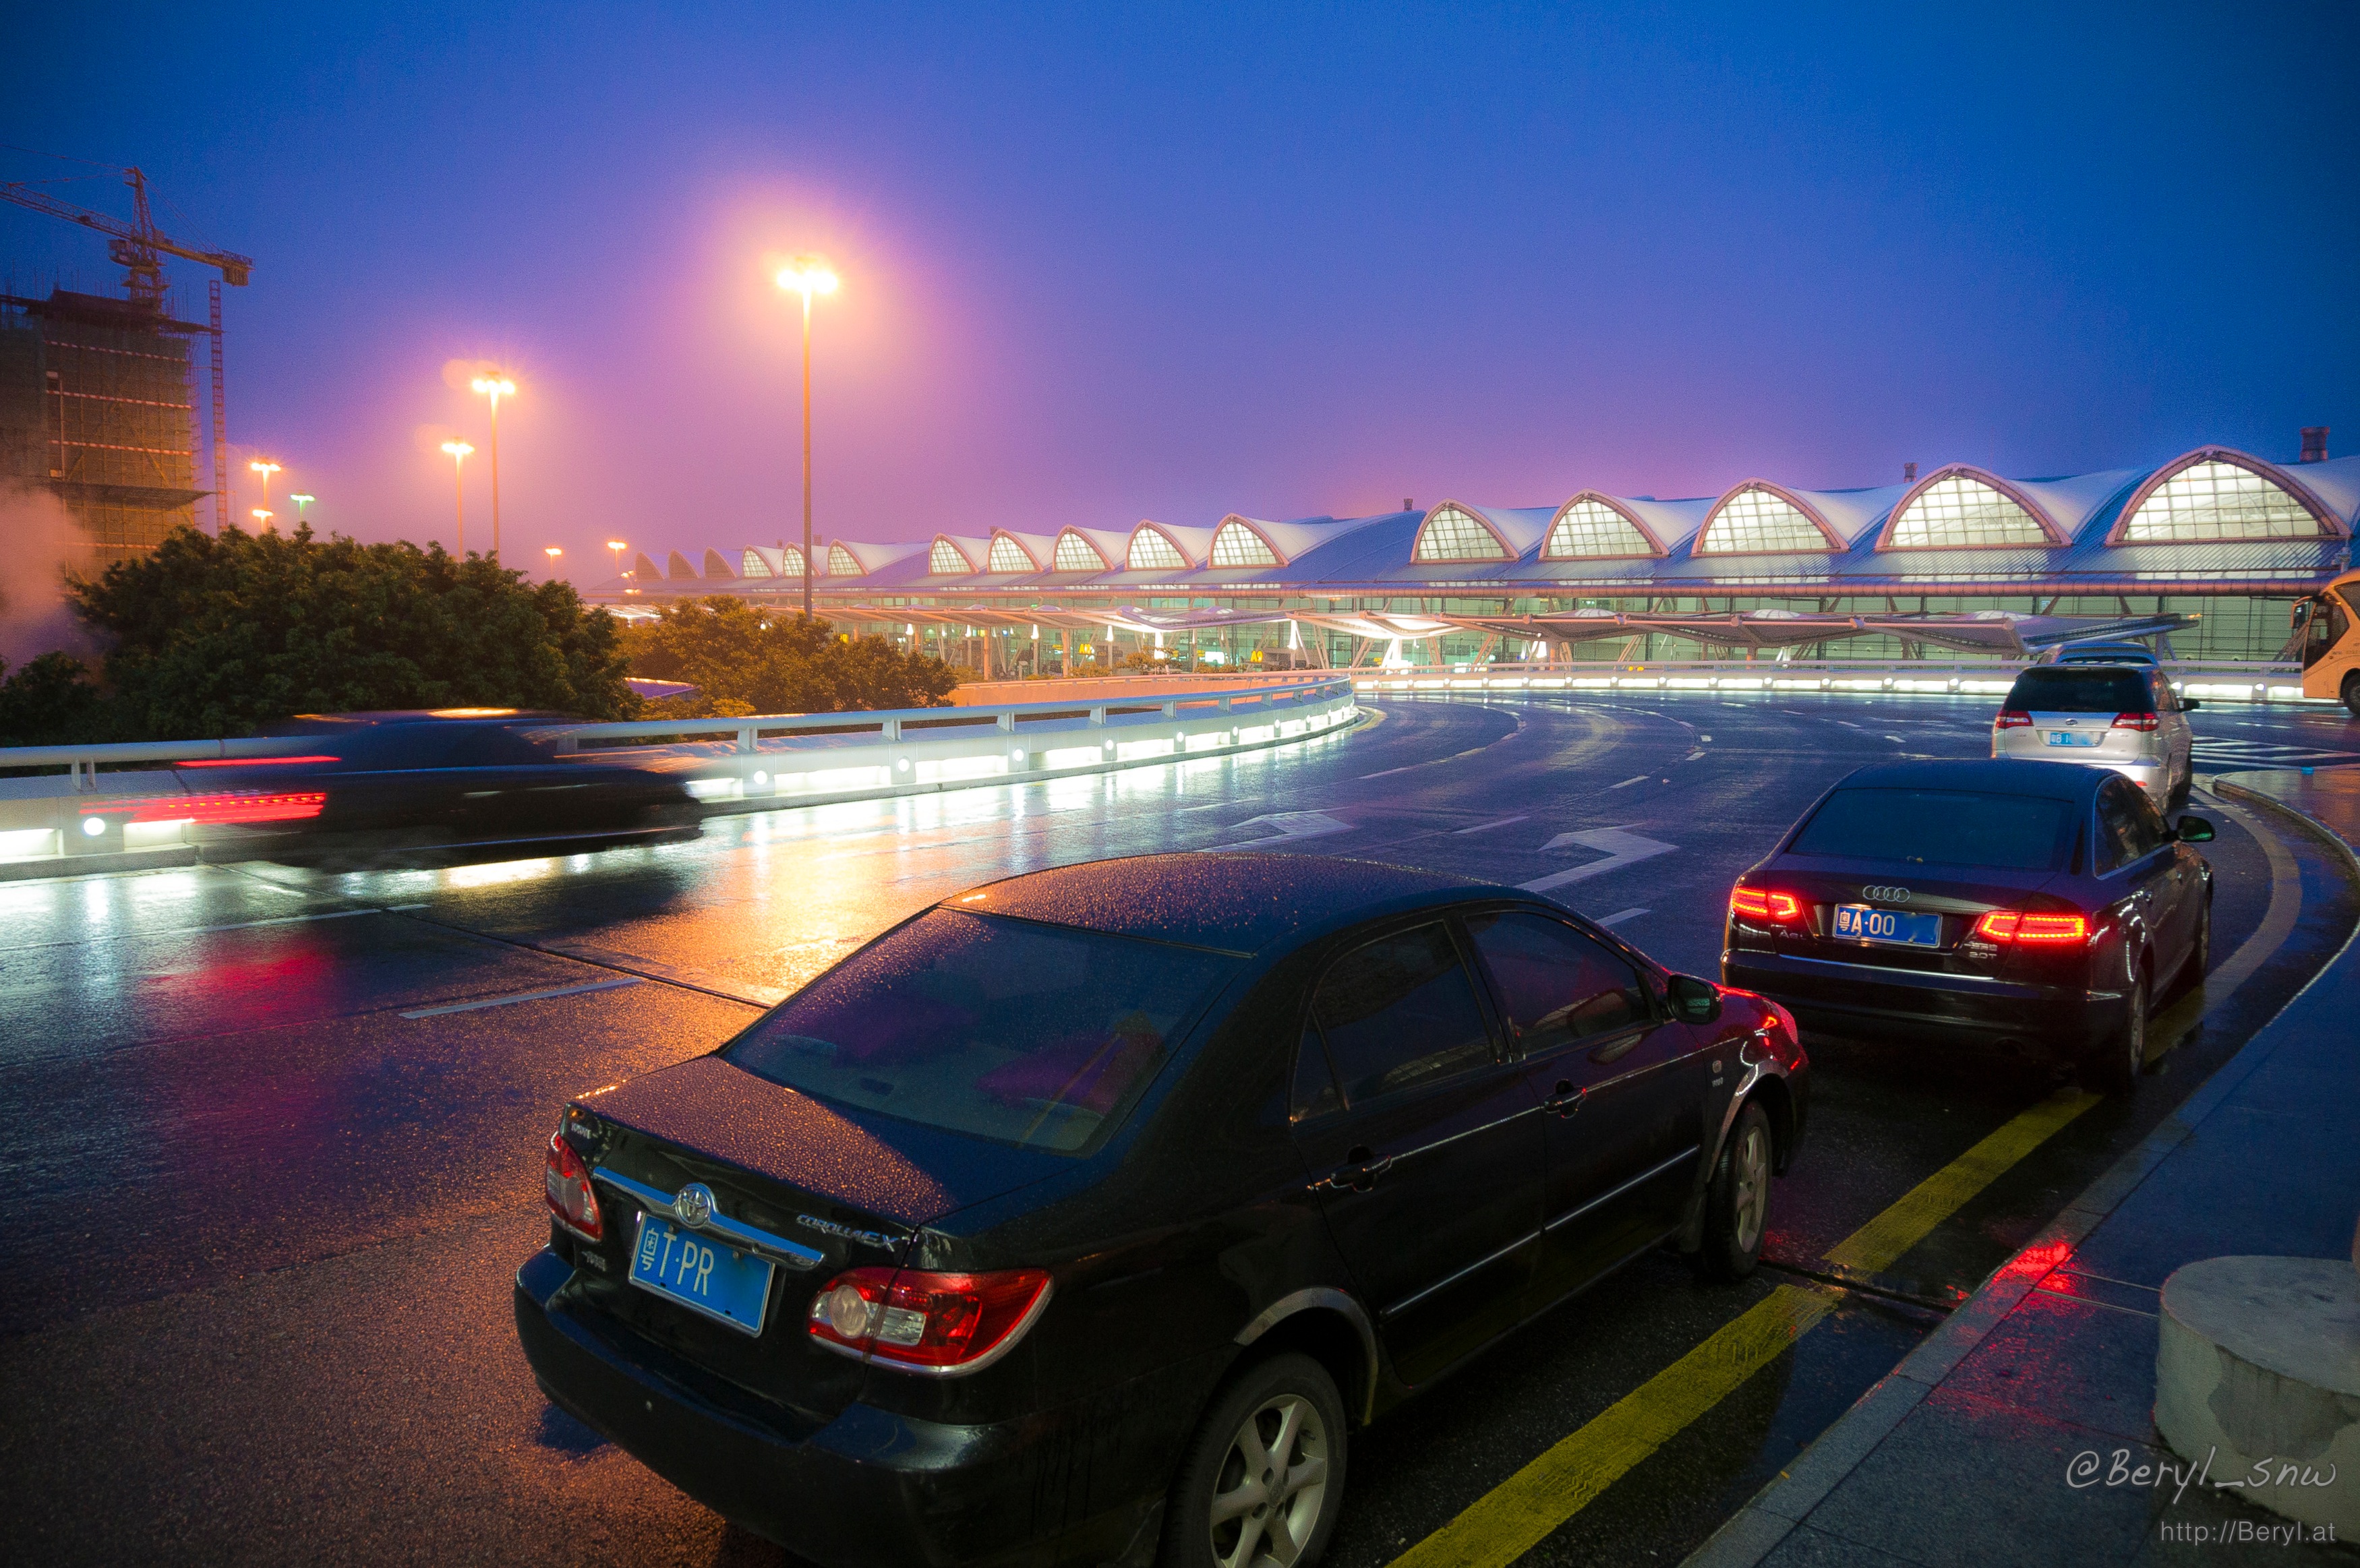
landscape, sky, traffic, car, night, driving, airport, dusk, vehicle, blue, colour, rainy, canton, raining, sony, soft, china, mirrorless, nex6, epz1650mmf3556oss, adobeacr, automobile make, luxury vehicle